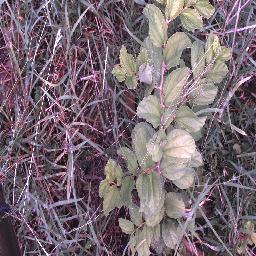
Label: chinee_apple